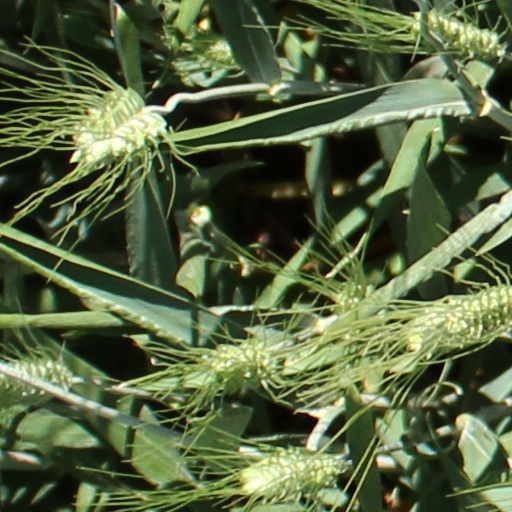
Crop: wheat